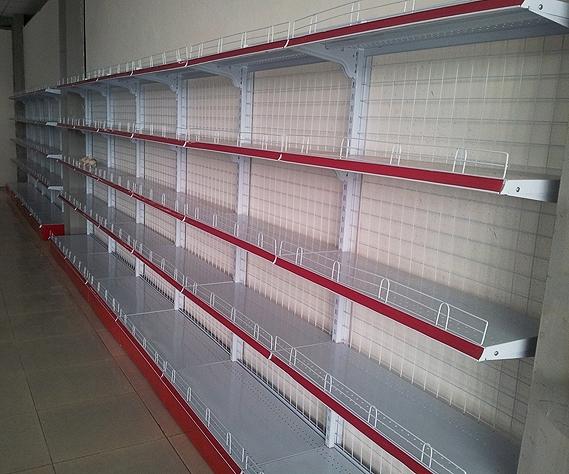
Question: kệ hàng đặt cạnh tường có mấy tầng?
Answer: kệ hàng đặt cạnh tường có năm tầng